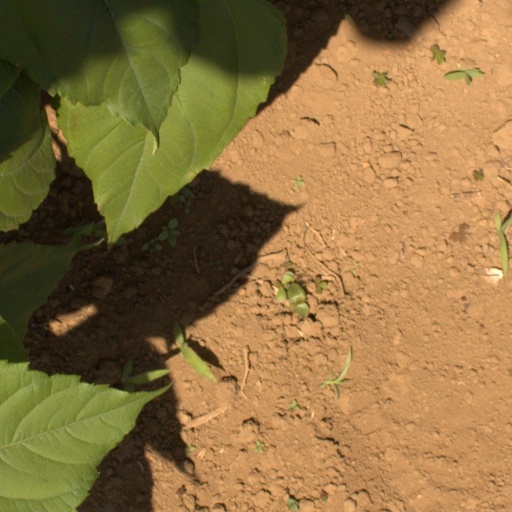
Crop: Jerusalem artichoke